Emo's

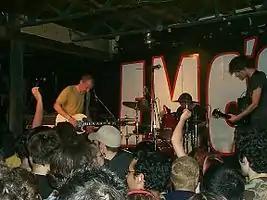
Fugazi performing at Emo's in 2002

Emo's is a music and event venue located in Austin, Texas. Emo's got its start as a Houston punk club in 1989, with the Austin location opening in 1992. The Houston location closed its doors in September 2001.